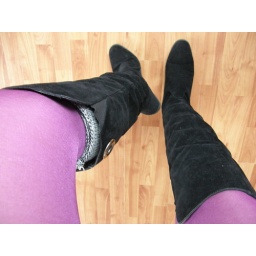
the girl in the mirror - 3